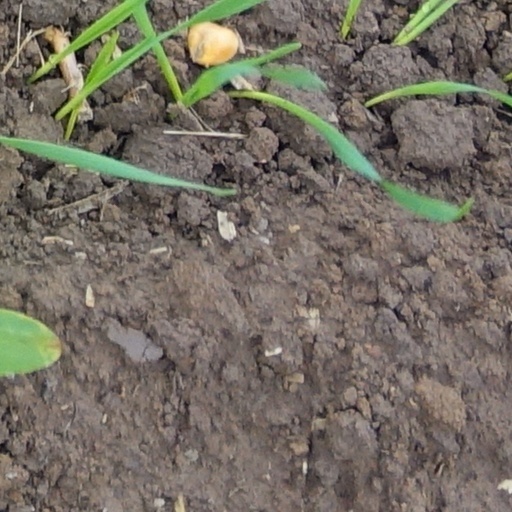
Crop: wheat